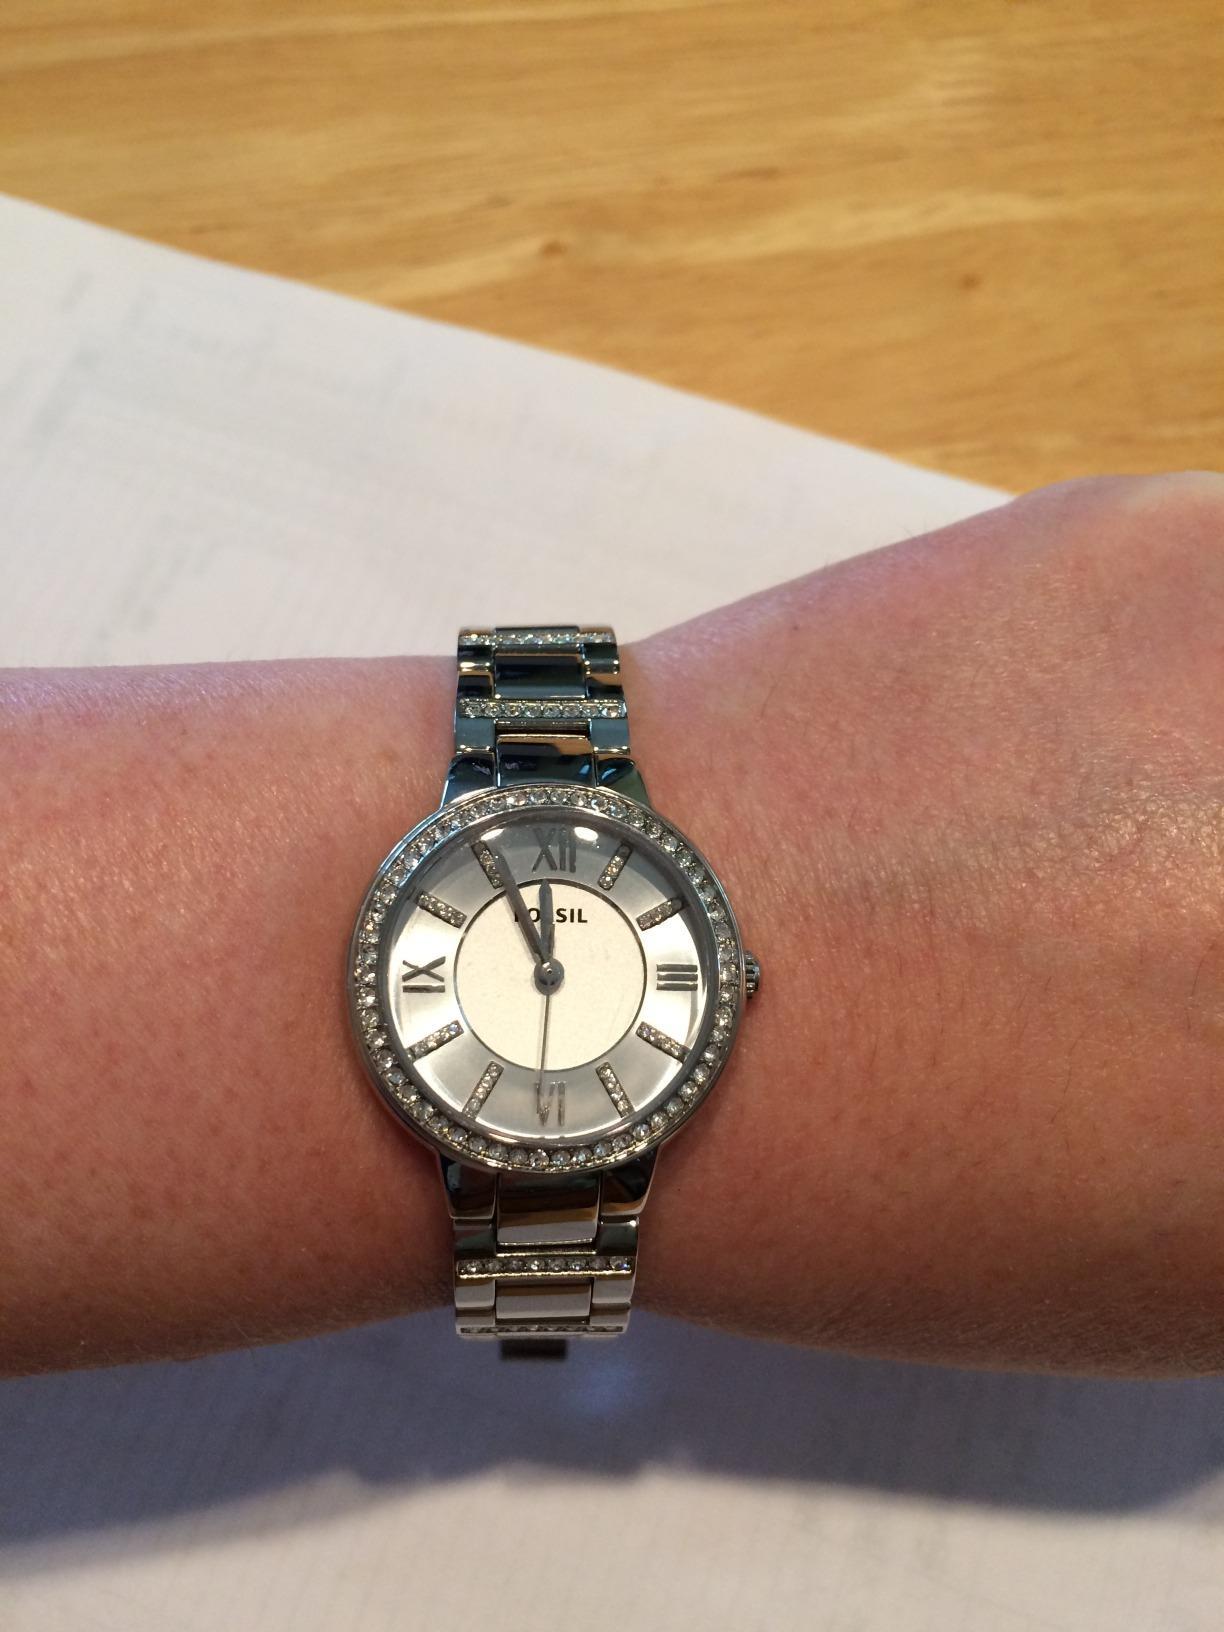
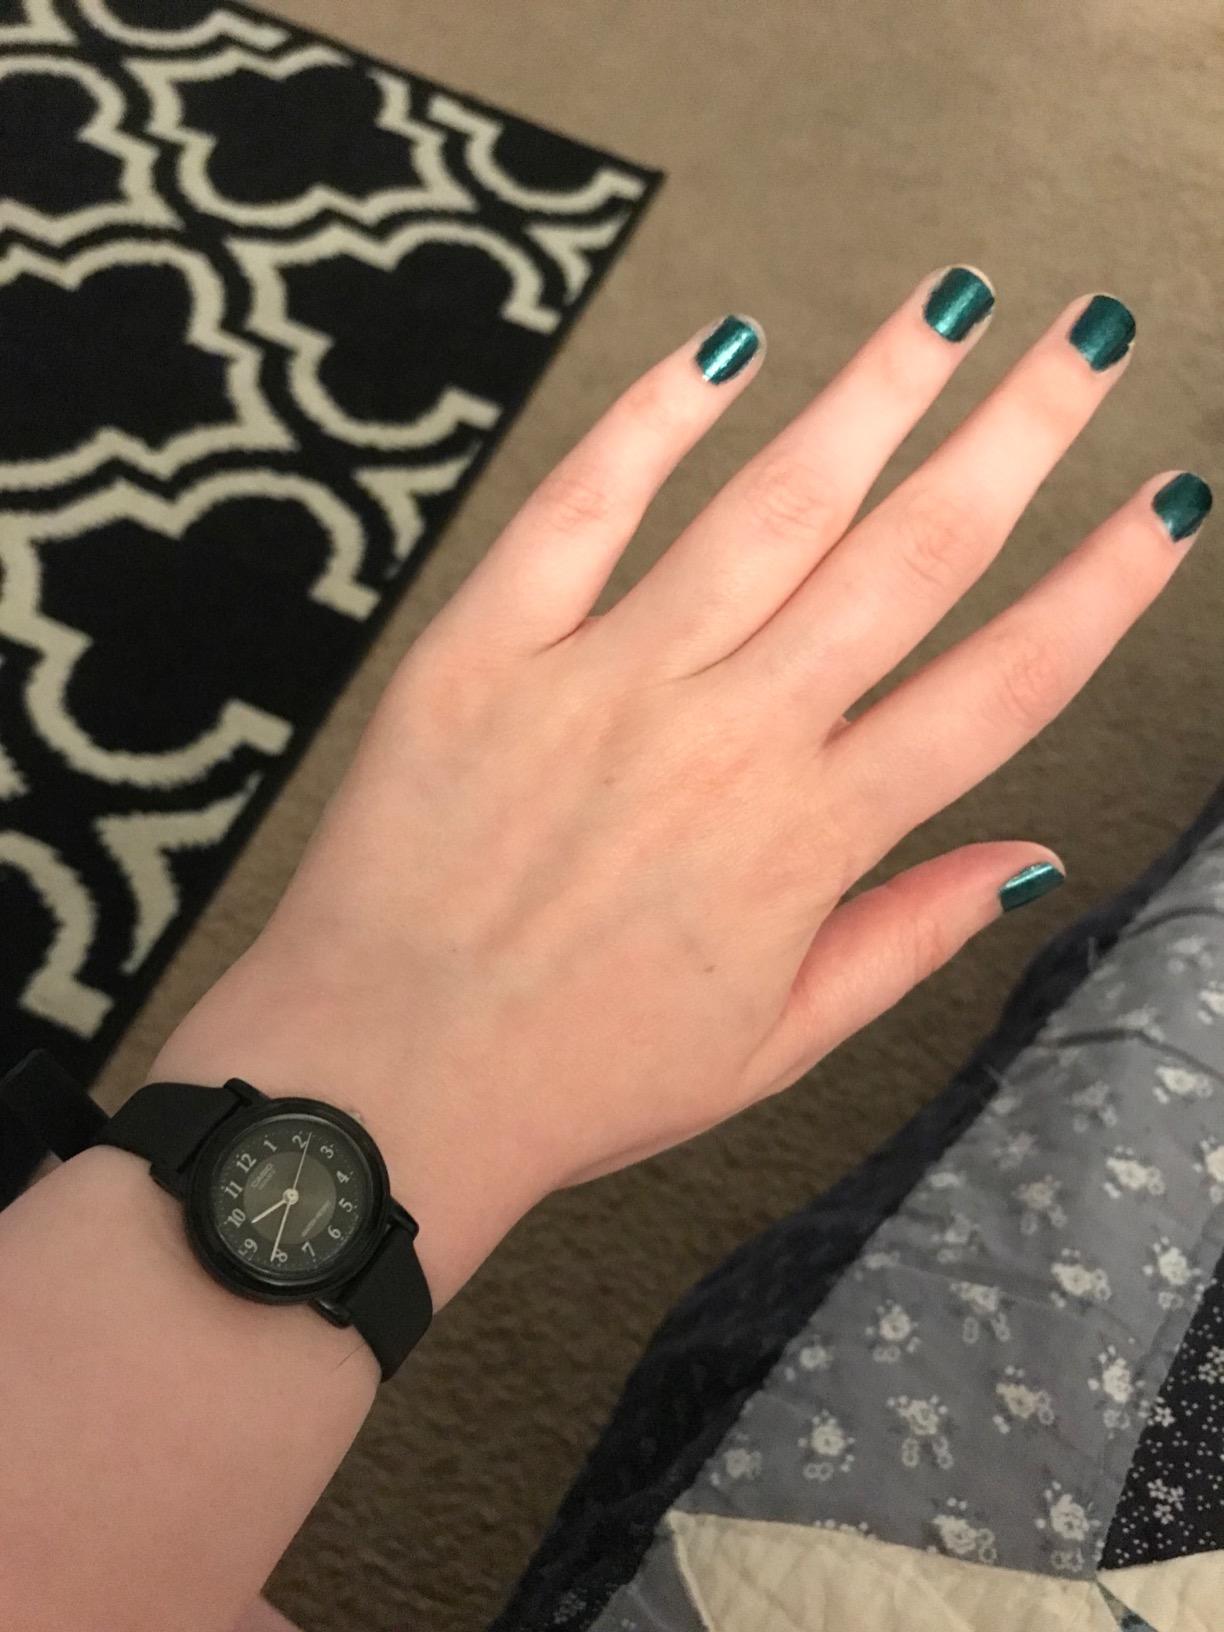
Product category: accessories_watch
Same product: no